Sébastien Loeb

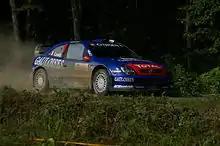
Loeb at the 2006 Rally Japan

Citroën's parent company, PSA Peugeot Citroën, pulled both manufacturers out of the WRC at the end of 2005, but Citroën planned to return in 2007 with the C4 WRC, and developed the car during 2006. Loeb was closely involved with this as he was guaranteed the leading role in the team at the comeback. In the meantime, a 'gap year' beckoned in the privateer ranks, namely with Citroën-sponsored Kronos Racing entered as the Kronos Total Citroën World Rally Team.